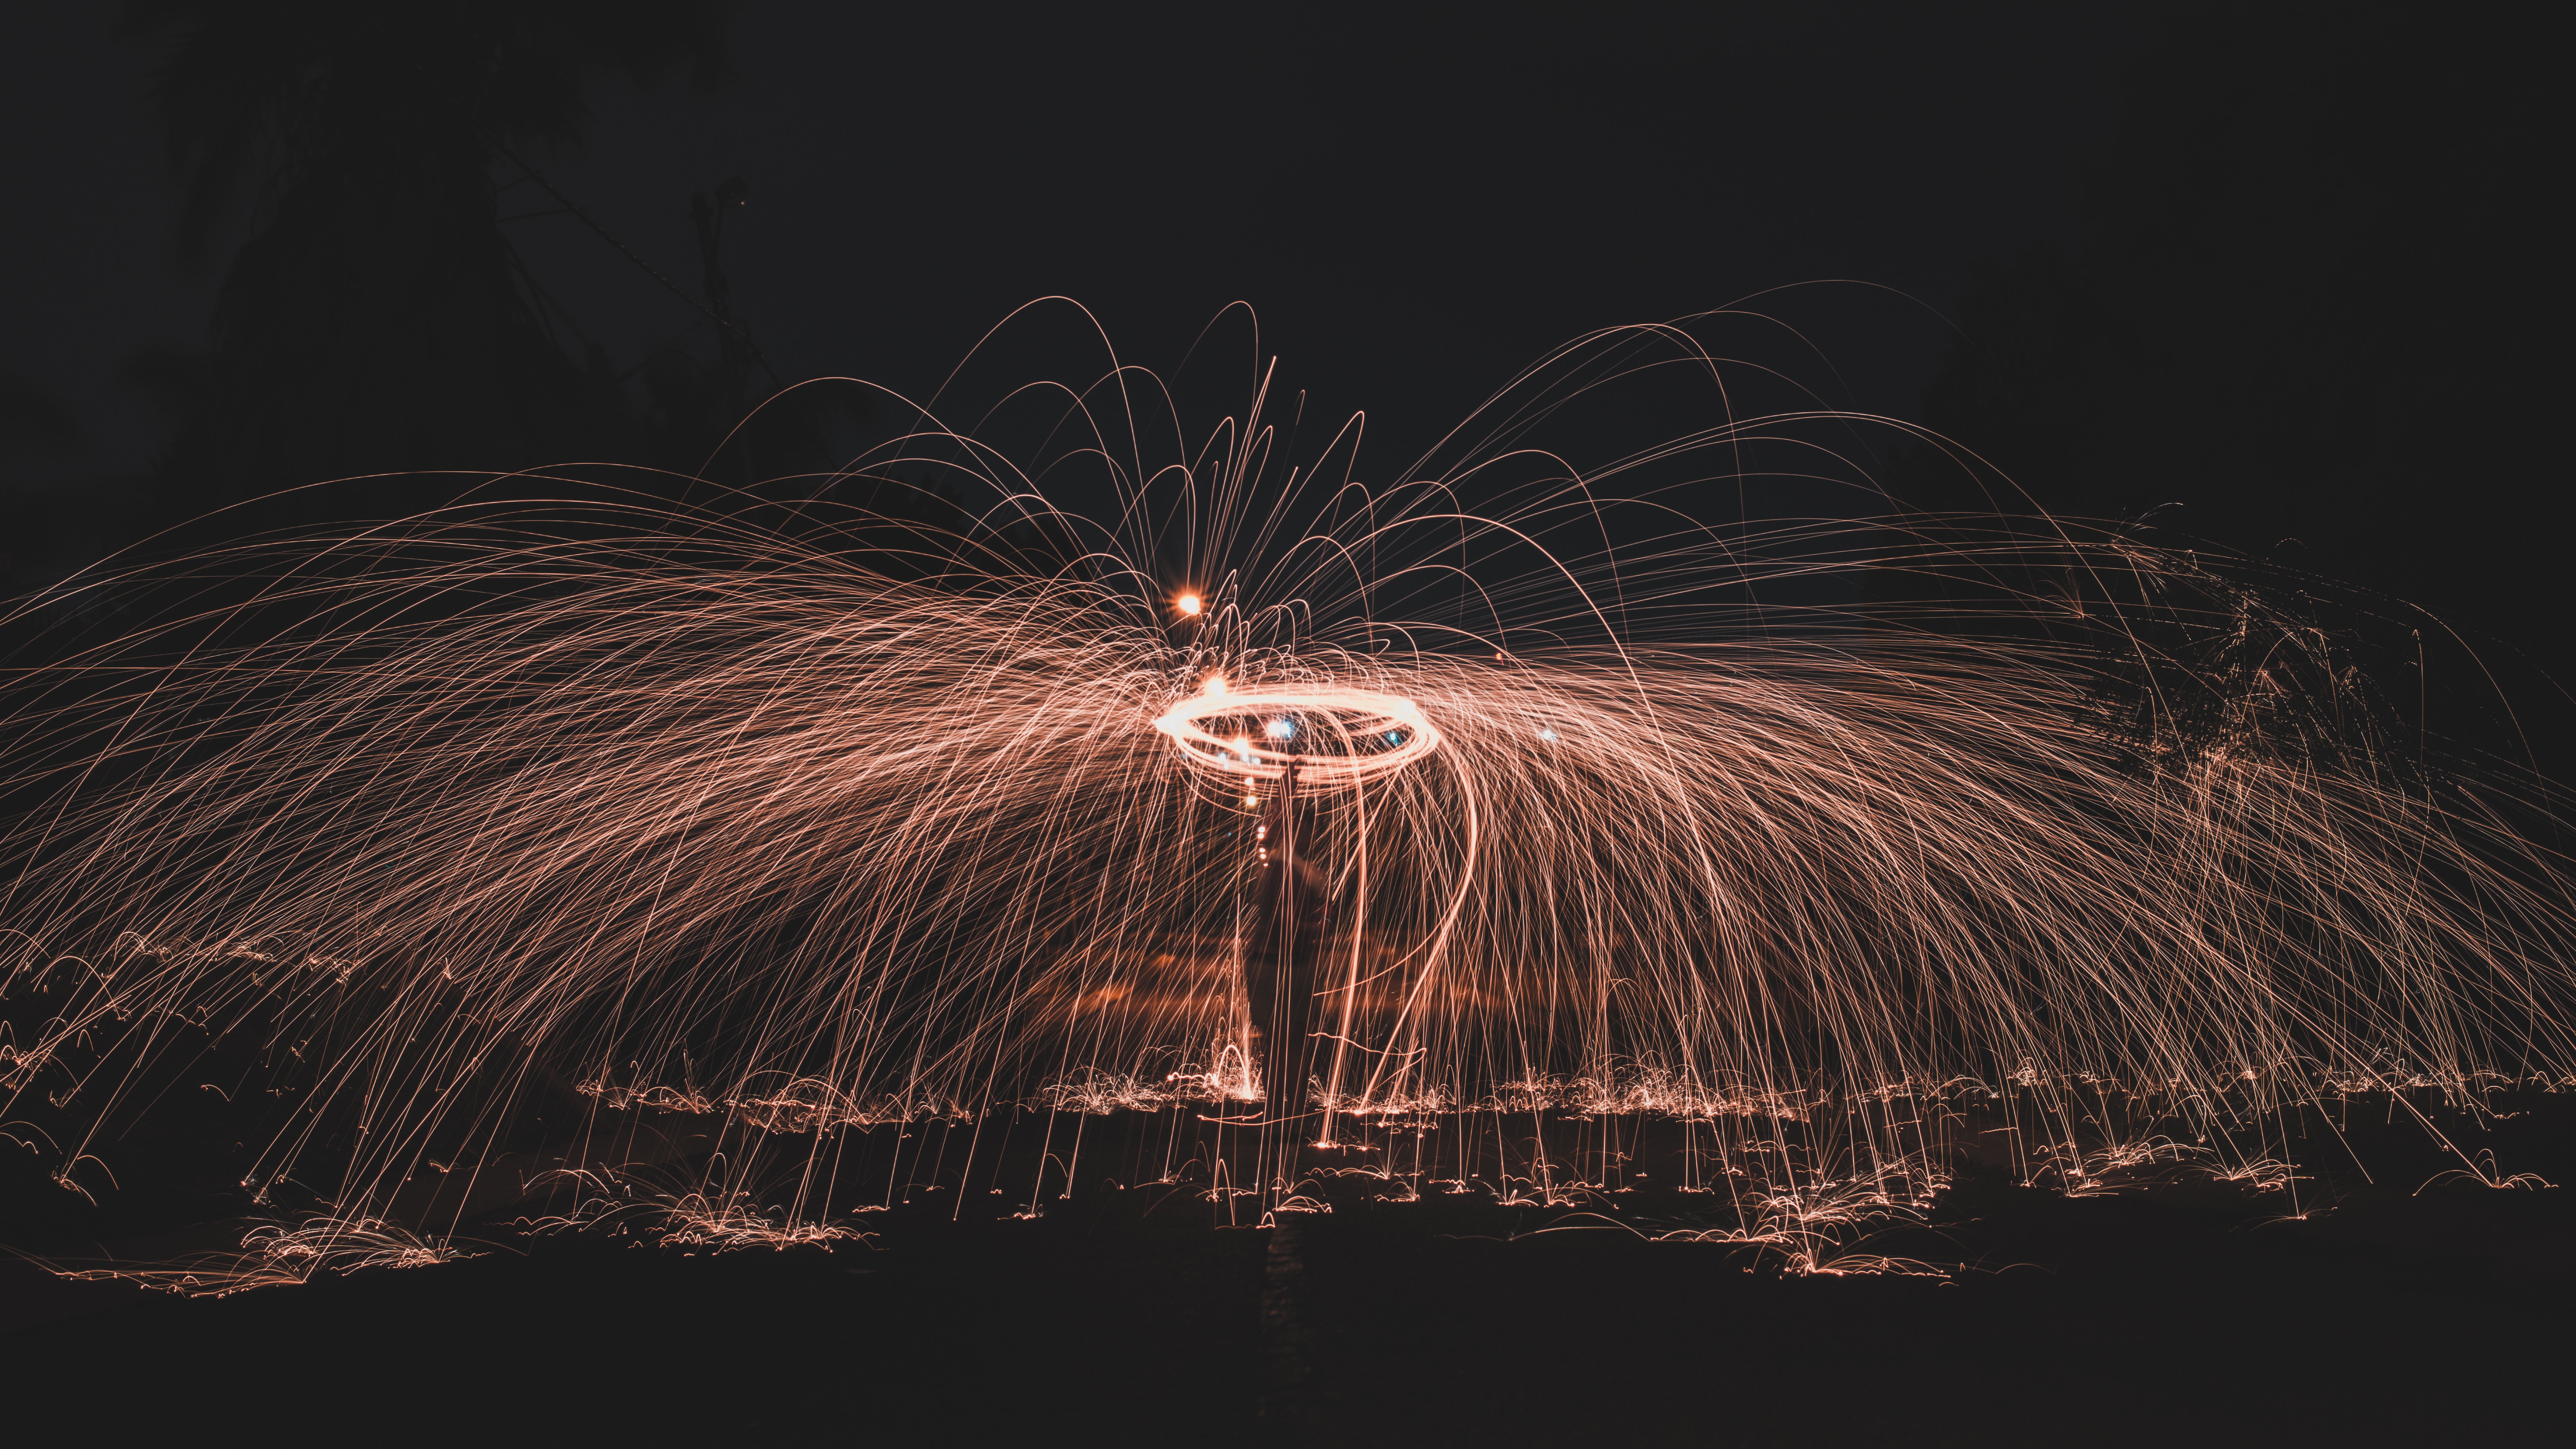
night, light, darkness, water, lighting, sky, fireworks, midnight, event, diwali, fete, stock photography, space, festival, holiday